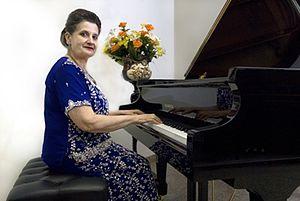
Marcella Crudeli est une pianiste italienne née à Gondar le 16 avril 1940.